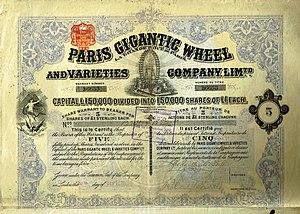
La Grande Roue de Paris était une grande roue d'un diamètre de 100 mètres, construite en 1900 à l'occasion de l'Exposition universelle de Paris, avenue de Suffren, près de la galerie des Machines, à l'emplacement actuel du Village suisse, puis désassemblée et démantelée.